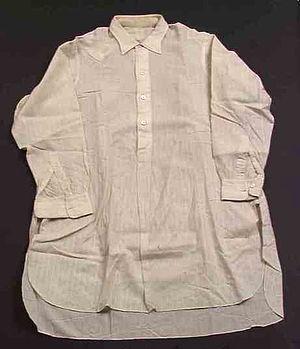
Charvet Place Vendôme, également appelée Charvet, est une entreprise française de création et de confection de vêtements sur mesure et de prêt-à-porter de luxe, pour hommes et pour femmes, notamment le linge, les cravates et les costumes. Fondée en 1838, elle a été le premier chemisier à ouvrir un commerce spécialisé. Depuis le XIXᵉ siècle, elle est spécialisée dans la fourniture de vêtements sur mesure aux rois, princes et chefs d'État. Son unique établissement est situé au 28, place Vendôme, à Paris.